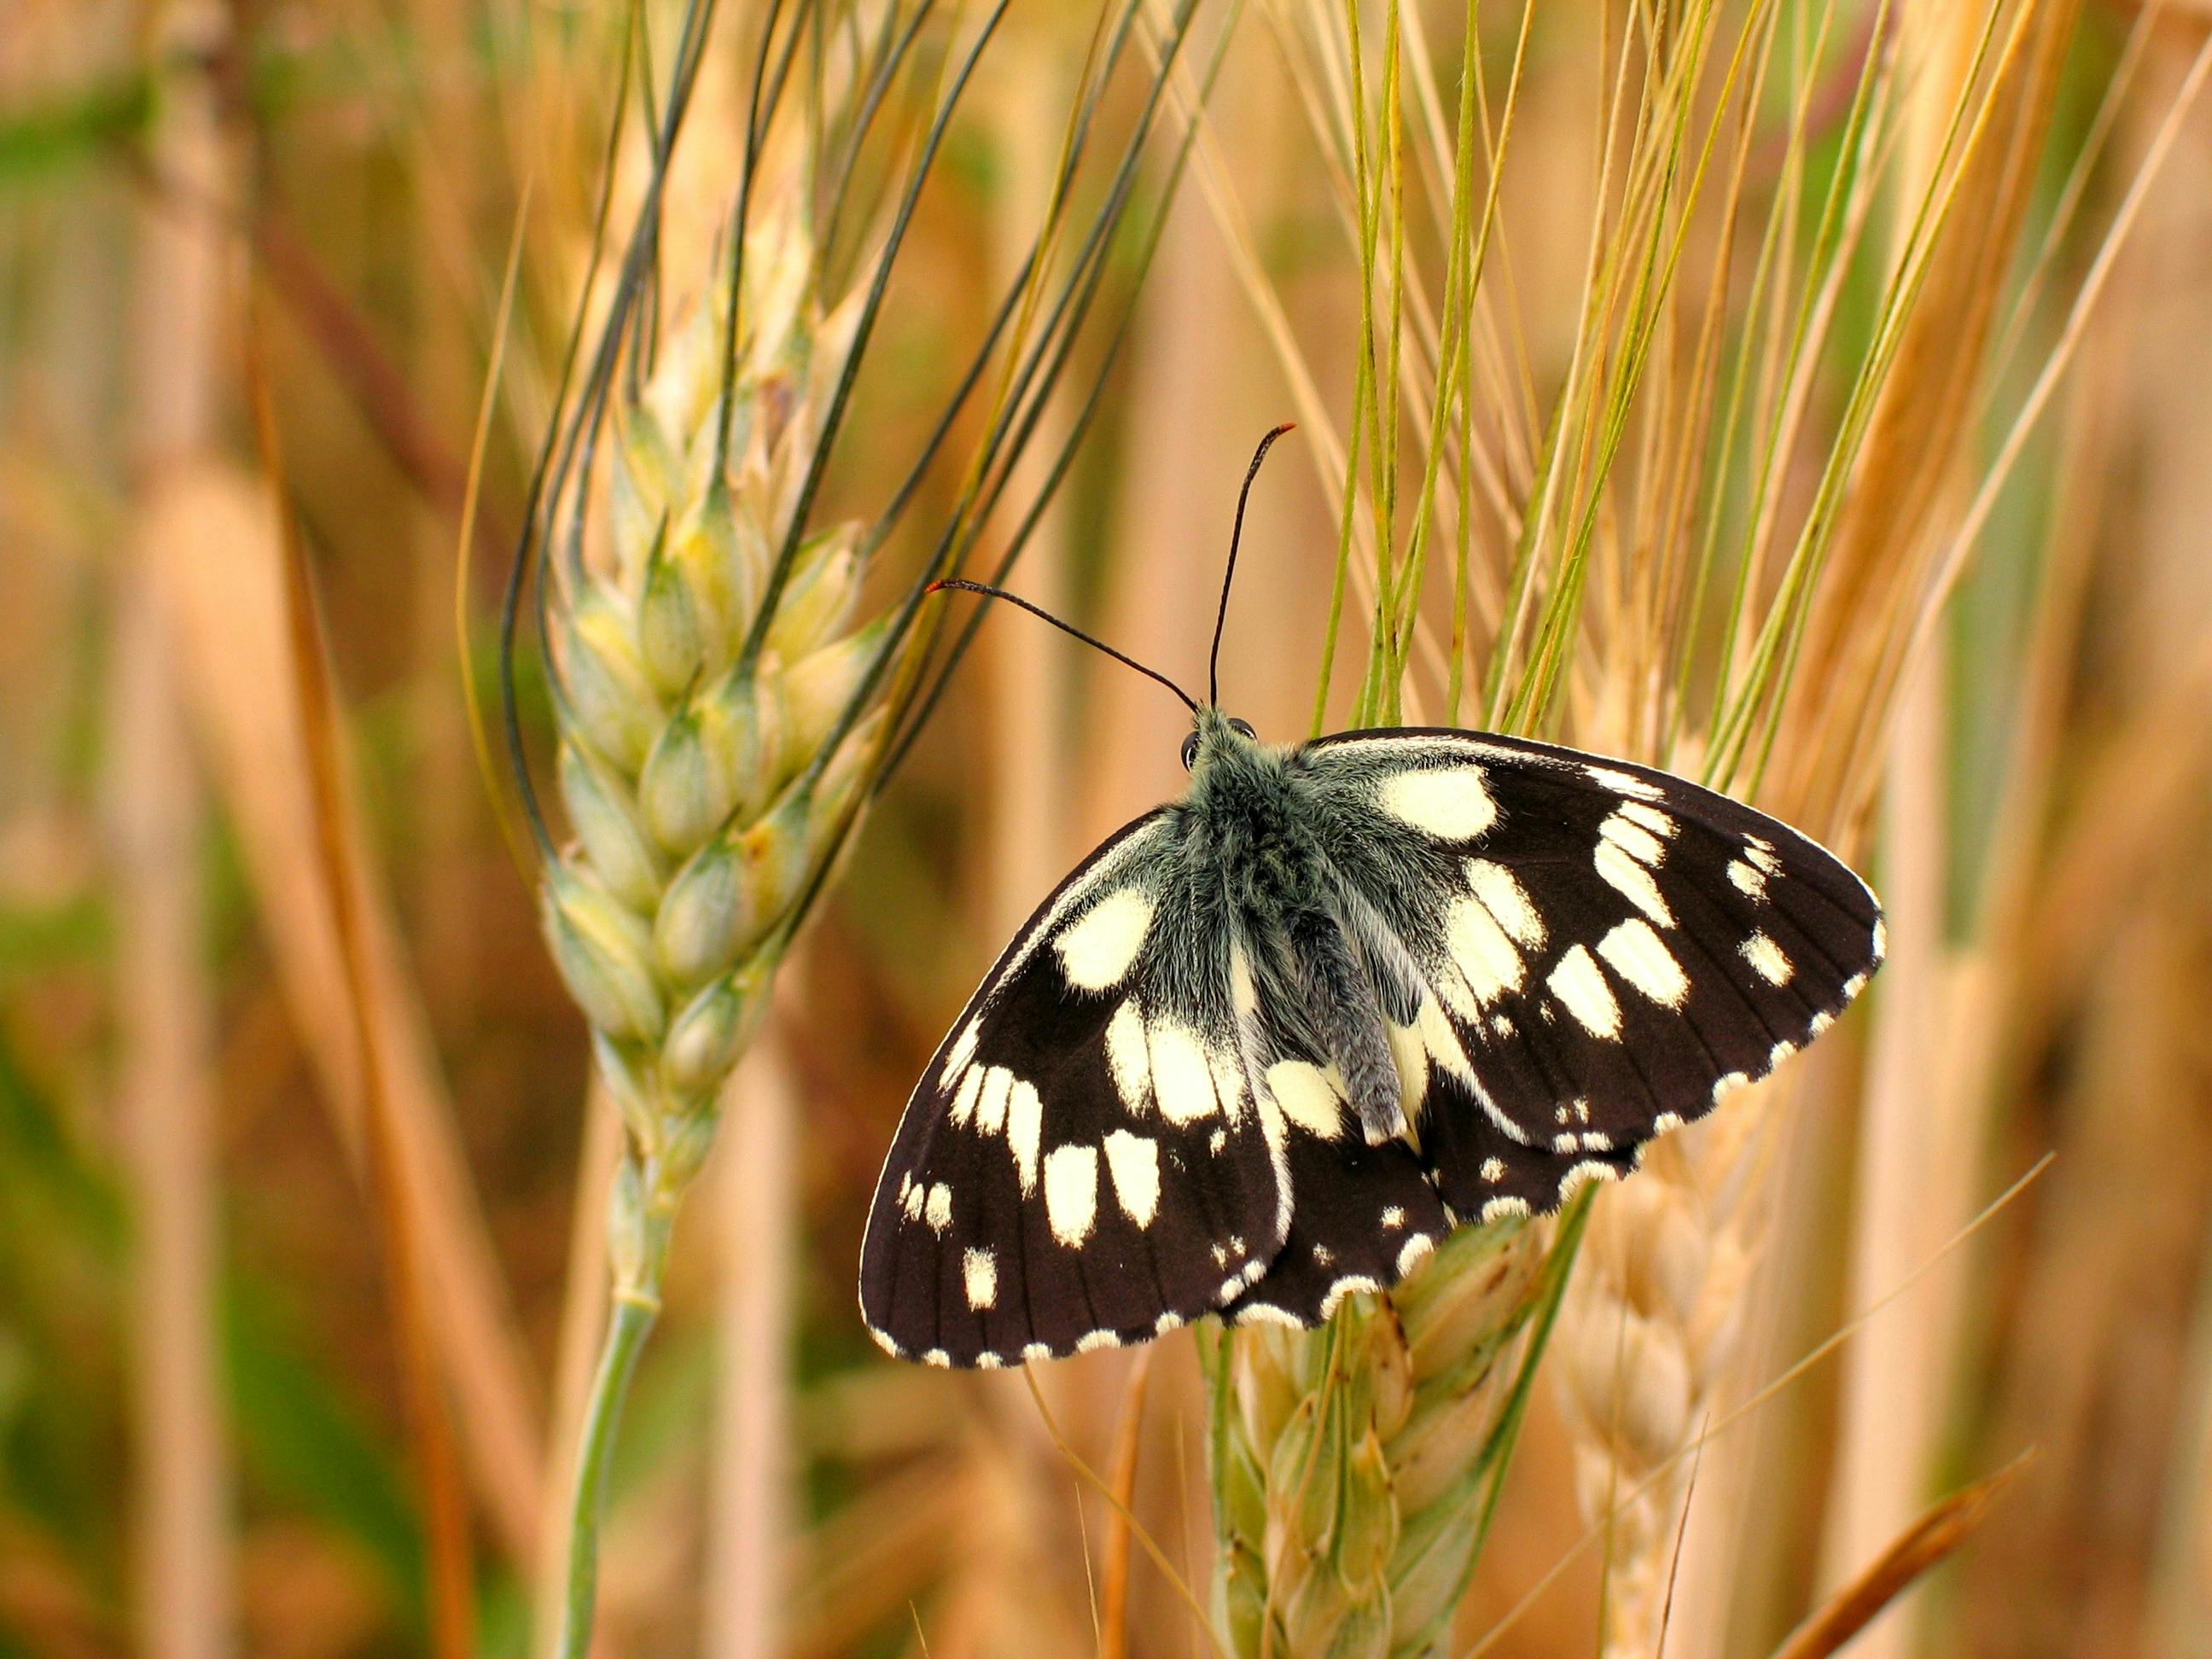
animals, plant, pollinator, insect, arthropod, butterfly, flower, moths and butterflies, grass, melanargia galathea, wing, invertebrate, flowering plant, swallowtail butterfly, moth, melanargia, macro photography, terrestrial animal, skipper butterfly, brush footed butterfly, lycaenid, prairie, wildlife, grassland, sedge family, riodinidae, pieridae, pollen, plant stem